Ali-Hajji of Akusha

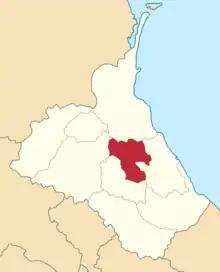
The Dargin District, the location of most of Ali-Hajji's post-Civil War activism against the Soviet government

As the Russian Revolution unfolded, Ali-Hajji began to wade into Dagestan's emerging political culture. In contrast to many Islamic religious leaders in Dagestan, who refused cooperation with the Bolsheviks, Ali-Hajji established a close relationship with them, though the date marking the beginning of their interactions is disputed. Takhu Abdullayeva, spouse of Bolshevik revolutionary Rasul Kaytbekov, claimed that Ali-Hajji met with Dagestani Bolshevik leaders Djelal ed-Din Korkmasov and in the village of Paraul on Mid-Sha'ban in June 1917. According to Abdullayeva, the meeting was organised by Kaytbekov and Mamma-Hajji, a murid of Ali-Hajji from the village of Nizhny Dzhengutay. The meeting was followed by a rally in which Ali-Hajji expressed support for Korkmasov and Dahadayev in undertaking pro-democratic reforms after the February Revolution, and called on all those present to support the two for the victory of sharia. Ali-Hajji's secretary, Suleiman-Hajji, has claimed that was in June 1918 when the socialists began to support him.